Death Valley National Park

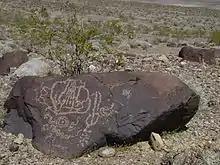
Petroglyphs above Mesquite Springs

Four Native American cultures are known to have lived in the area during the last 10,000 years. The first known group, the Nevares Spring People, were hunters and gatherers who arrived in the area perhaps 9,000 years ago (7000 BC) when there were still small lakes in Death Valley and neighboring Panamint Valley. A much milder climate persisted at that time, and large game animals were still plentiful. By 5,000 years ago (3000 BC) the Mesquite Flat People displaced the Nevares Spring People. Around 2,000 years ago the Saratoga Spring People moved into the area, which by then was probably already a hot, dry desert. This culture was more advanced at hunting and gathering and was skillful at handcrafts. They also left mysterious stone patterns in the valley.